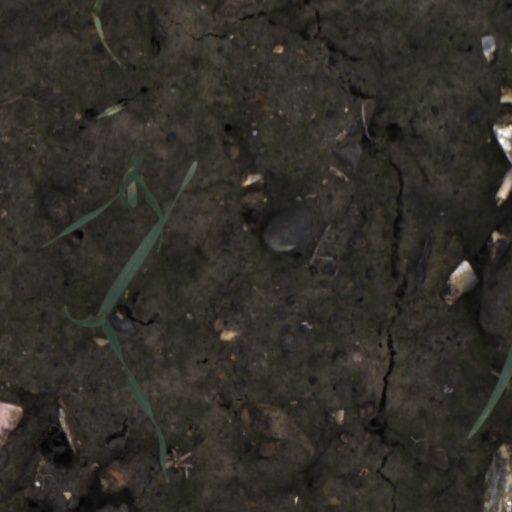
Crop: wheat